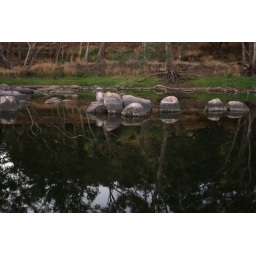
river picnic at dusk in front of the house